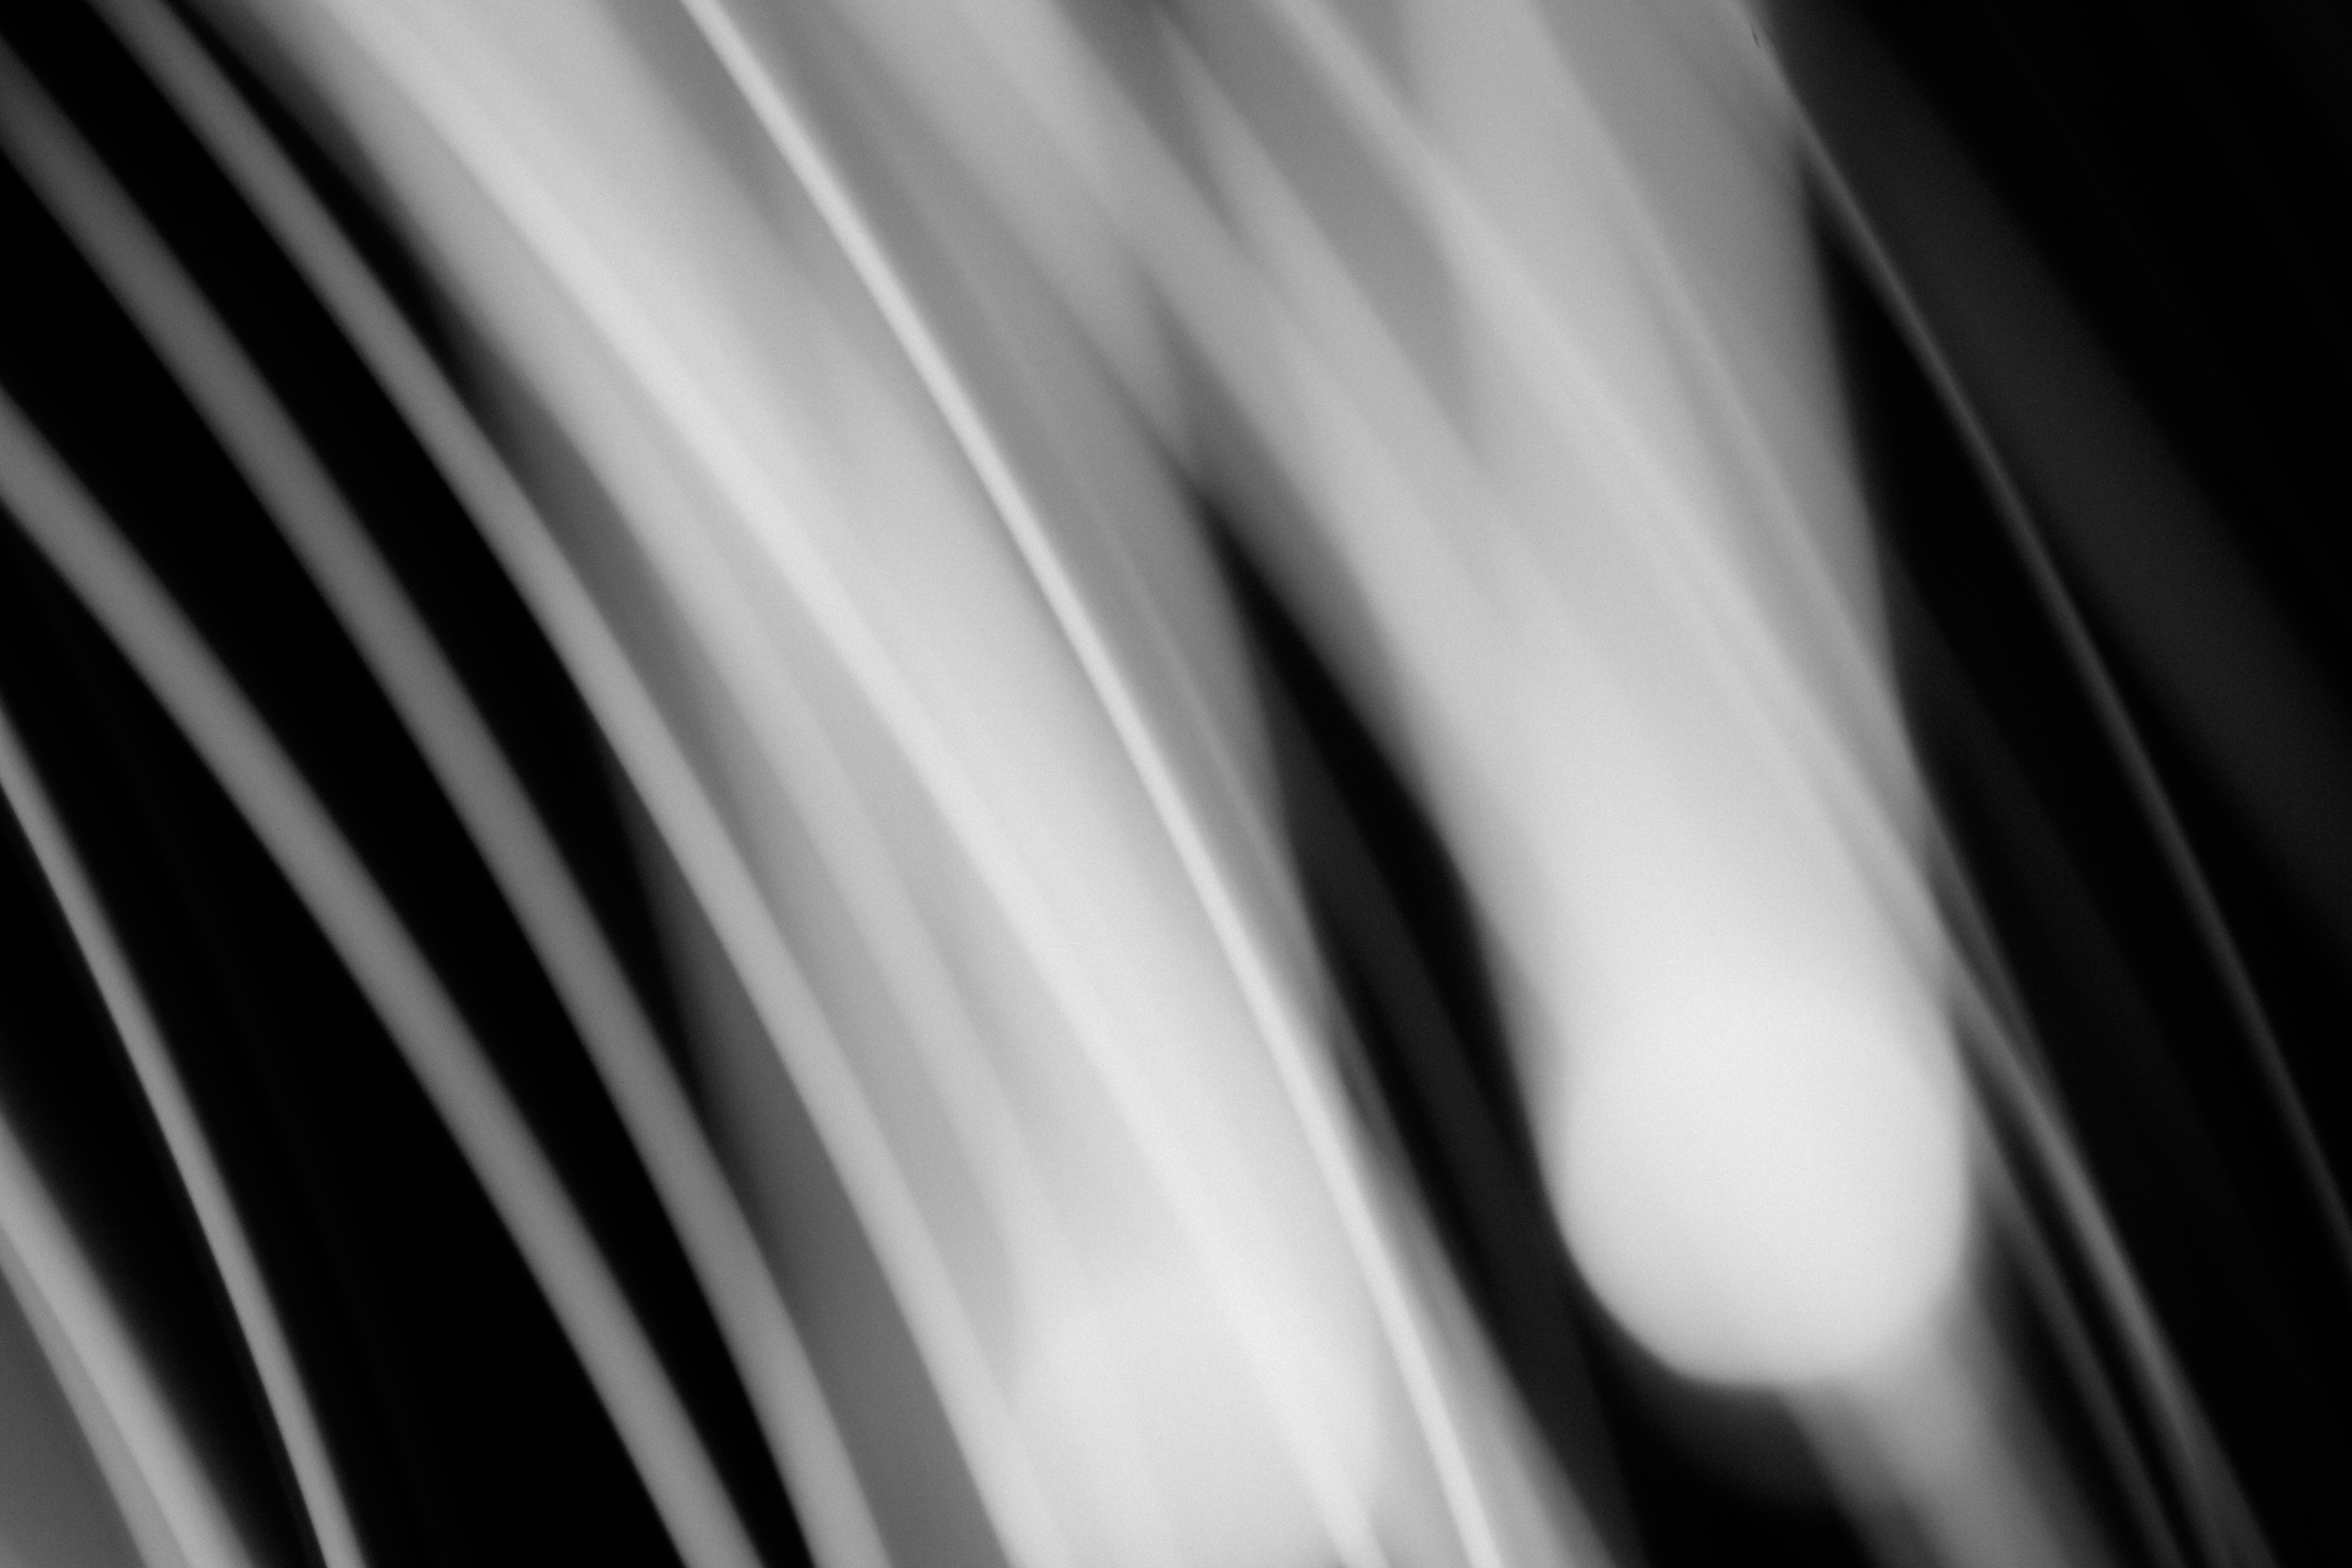
light, abstract, black and white, white, photography, line, black, monochrome, close up, lights, monochrome photography